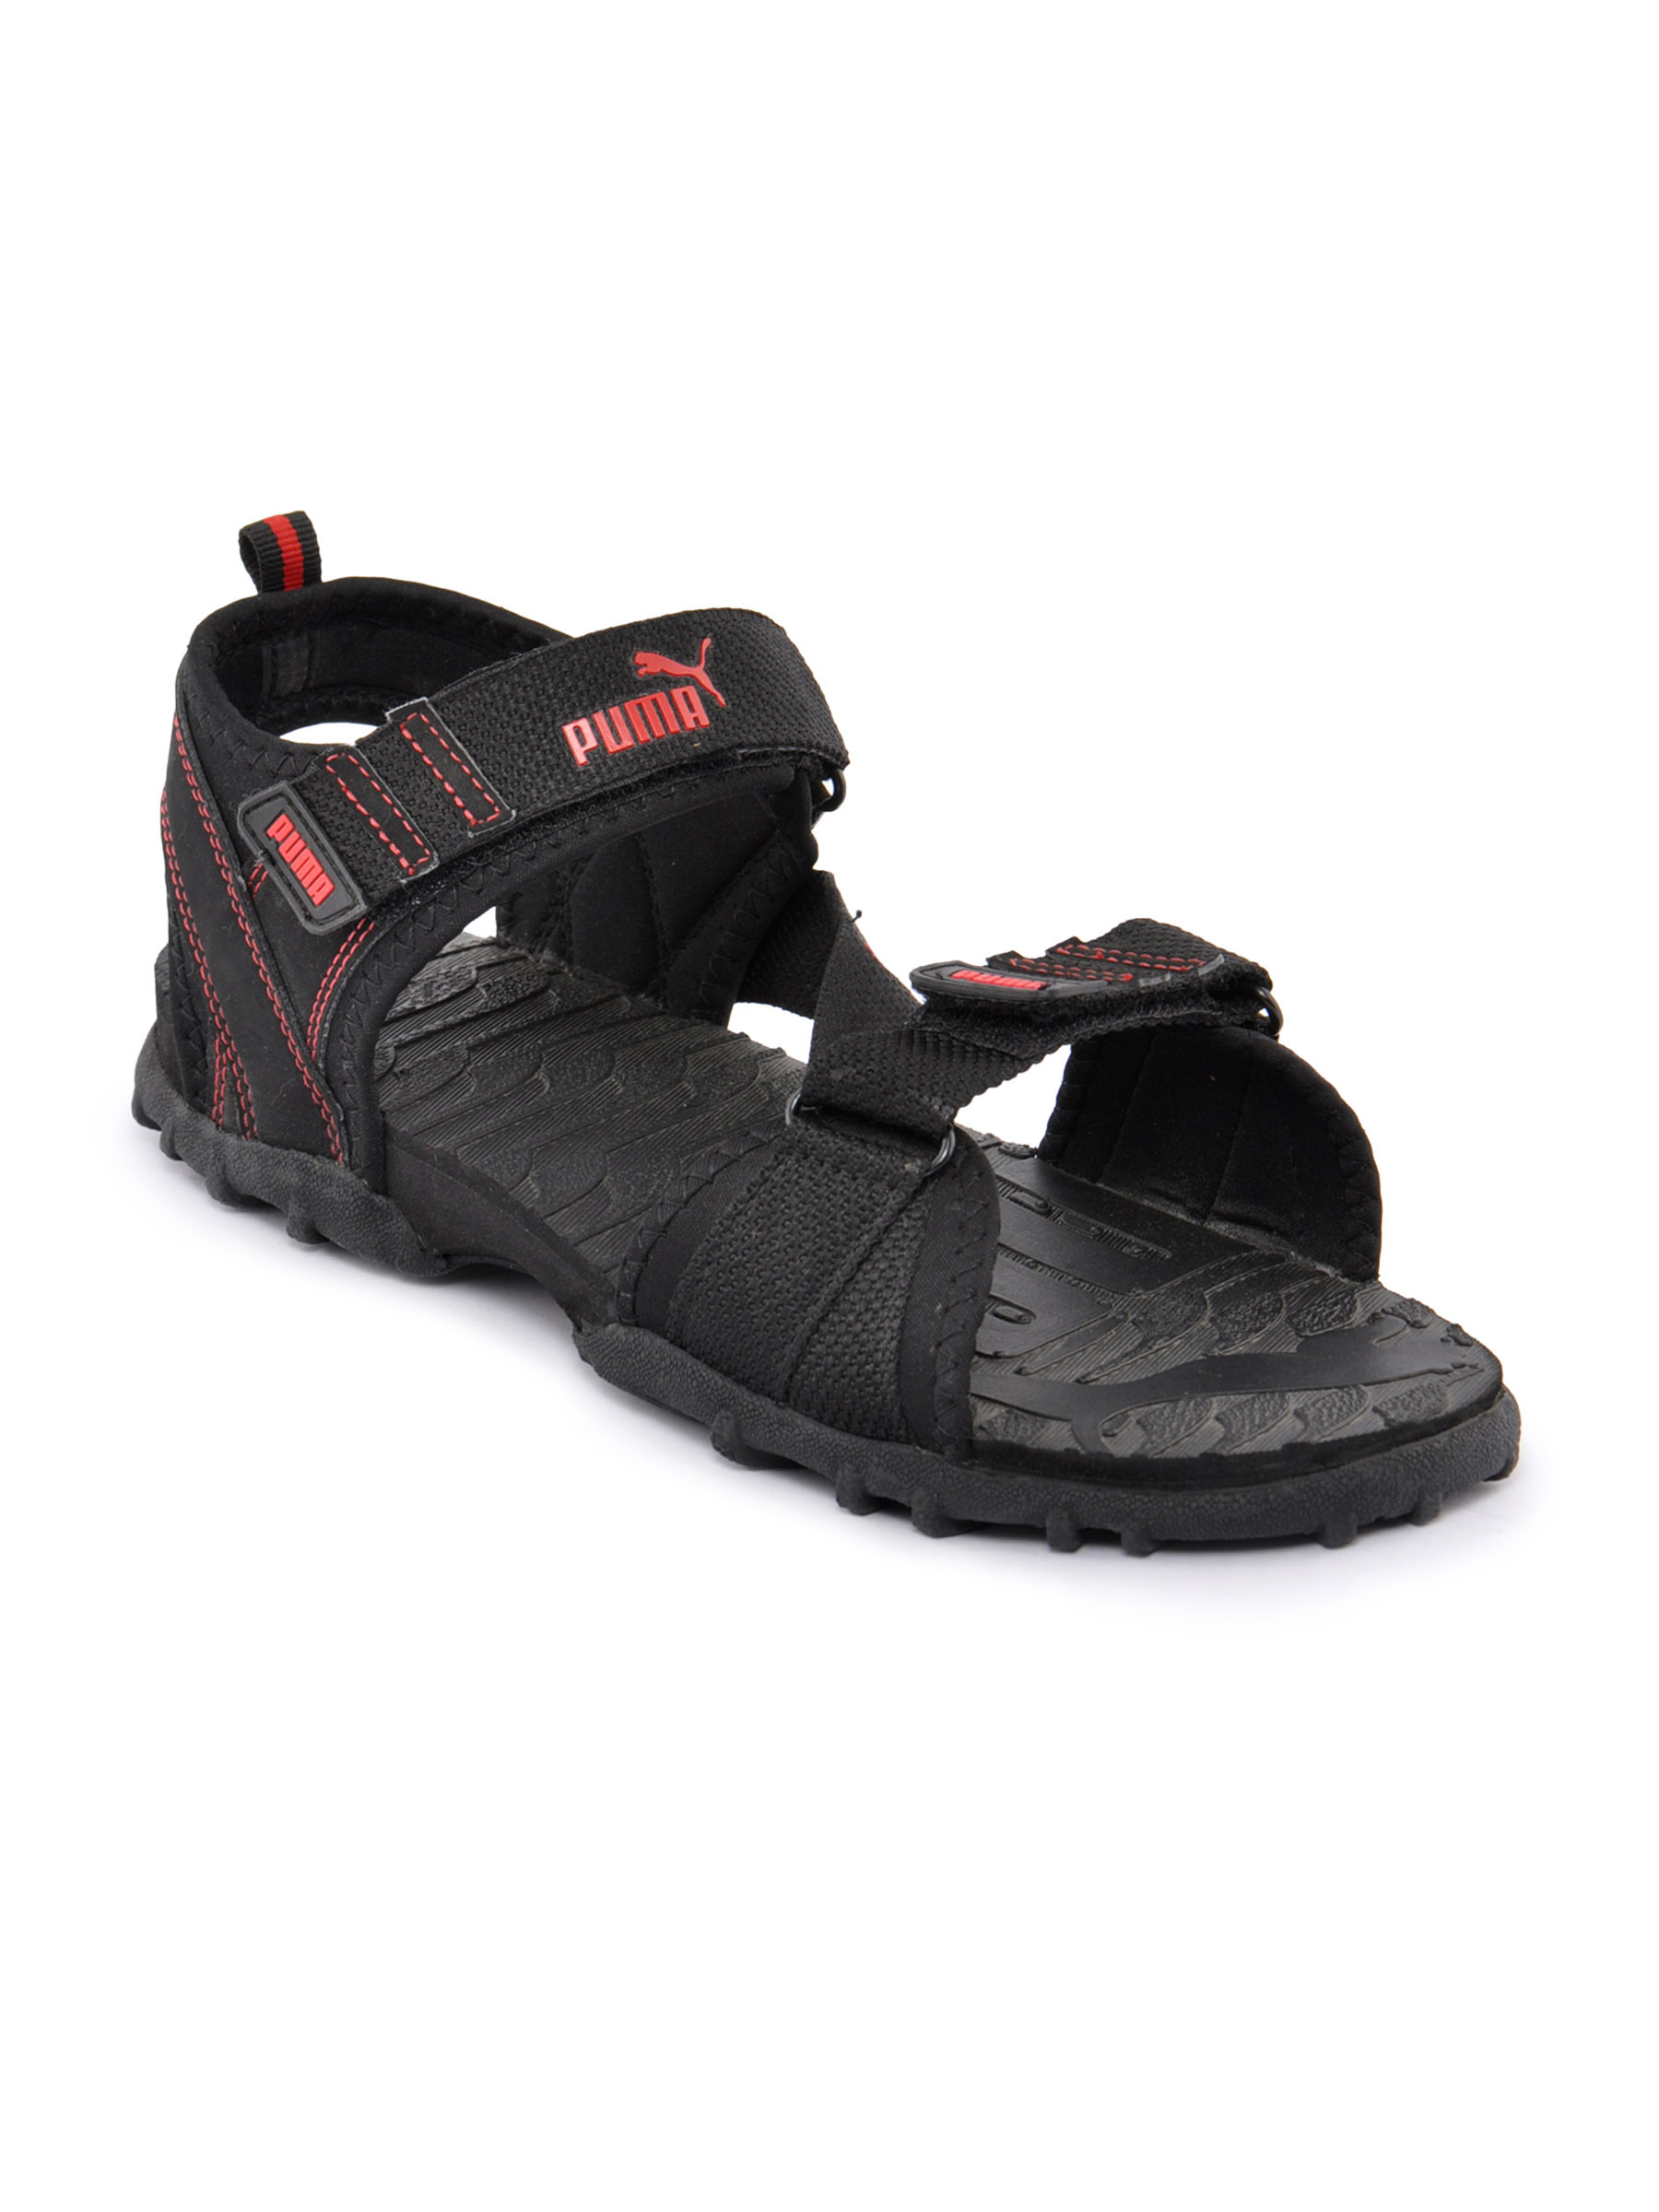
Puma Men Rio Black Sandal
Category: Footwear / Sandal / Sandals
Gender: Men
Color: Black
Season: Fall 2011
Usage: Casual